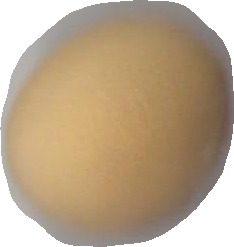
Variety: Grobogan